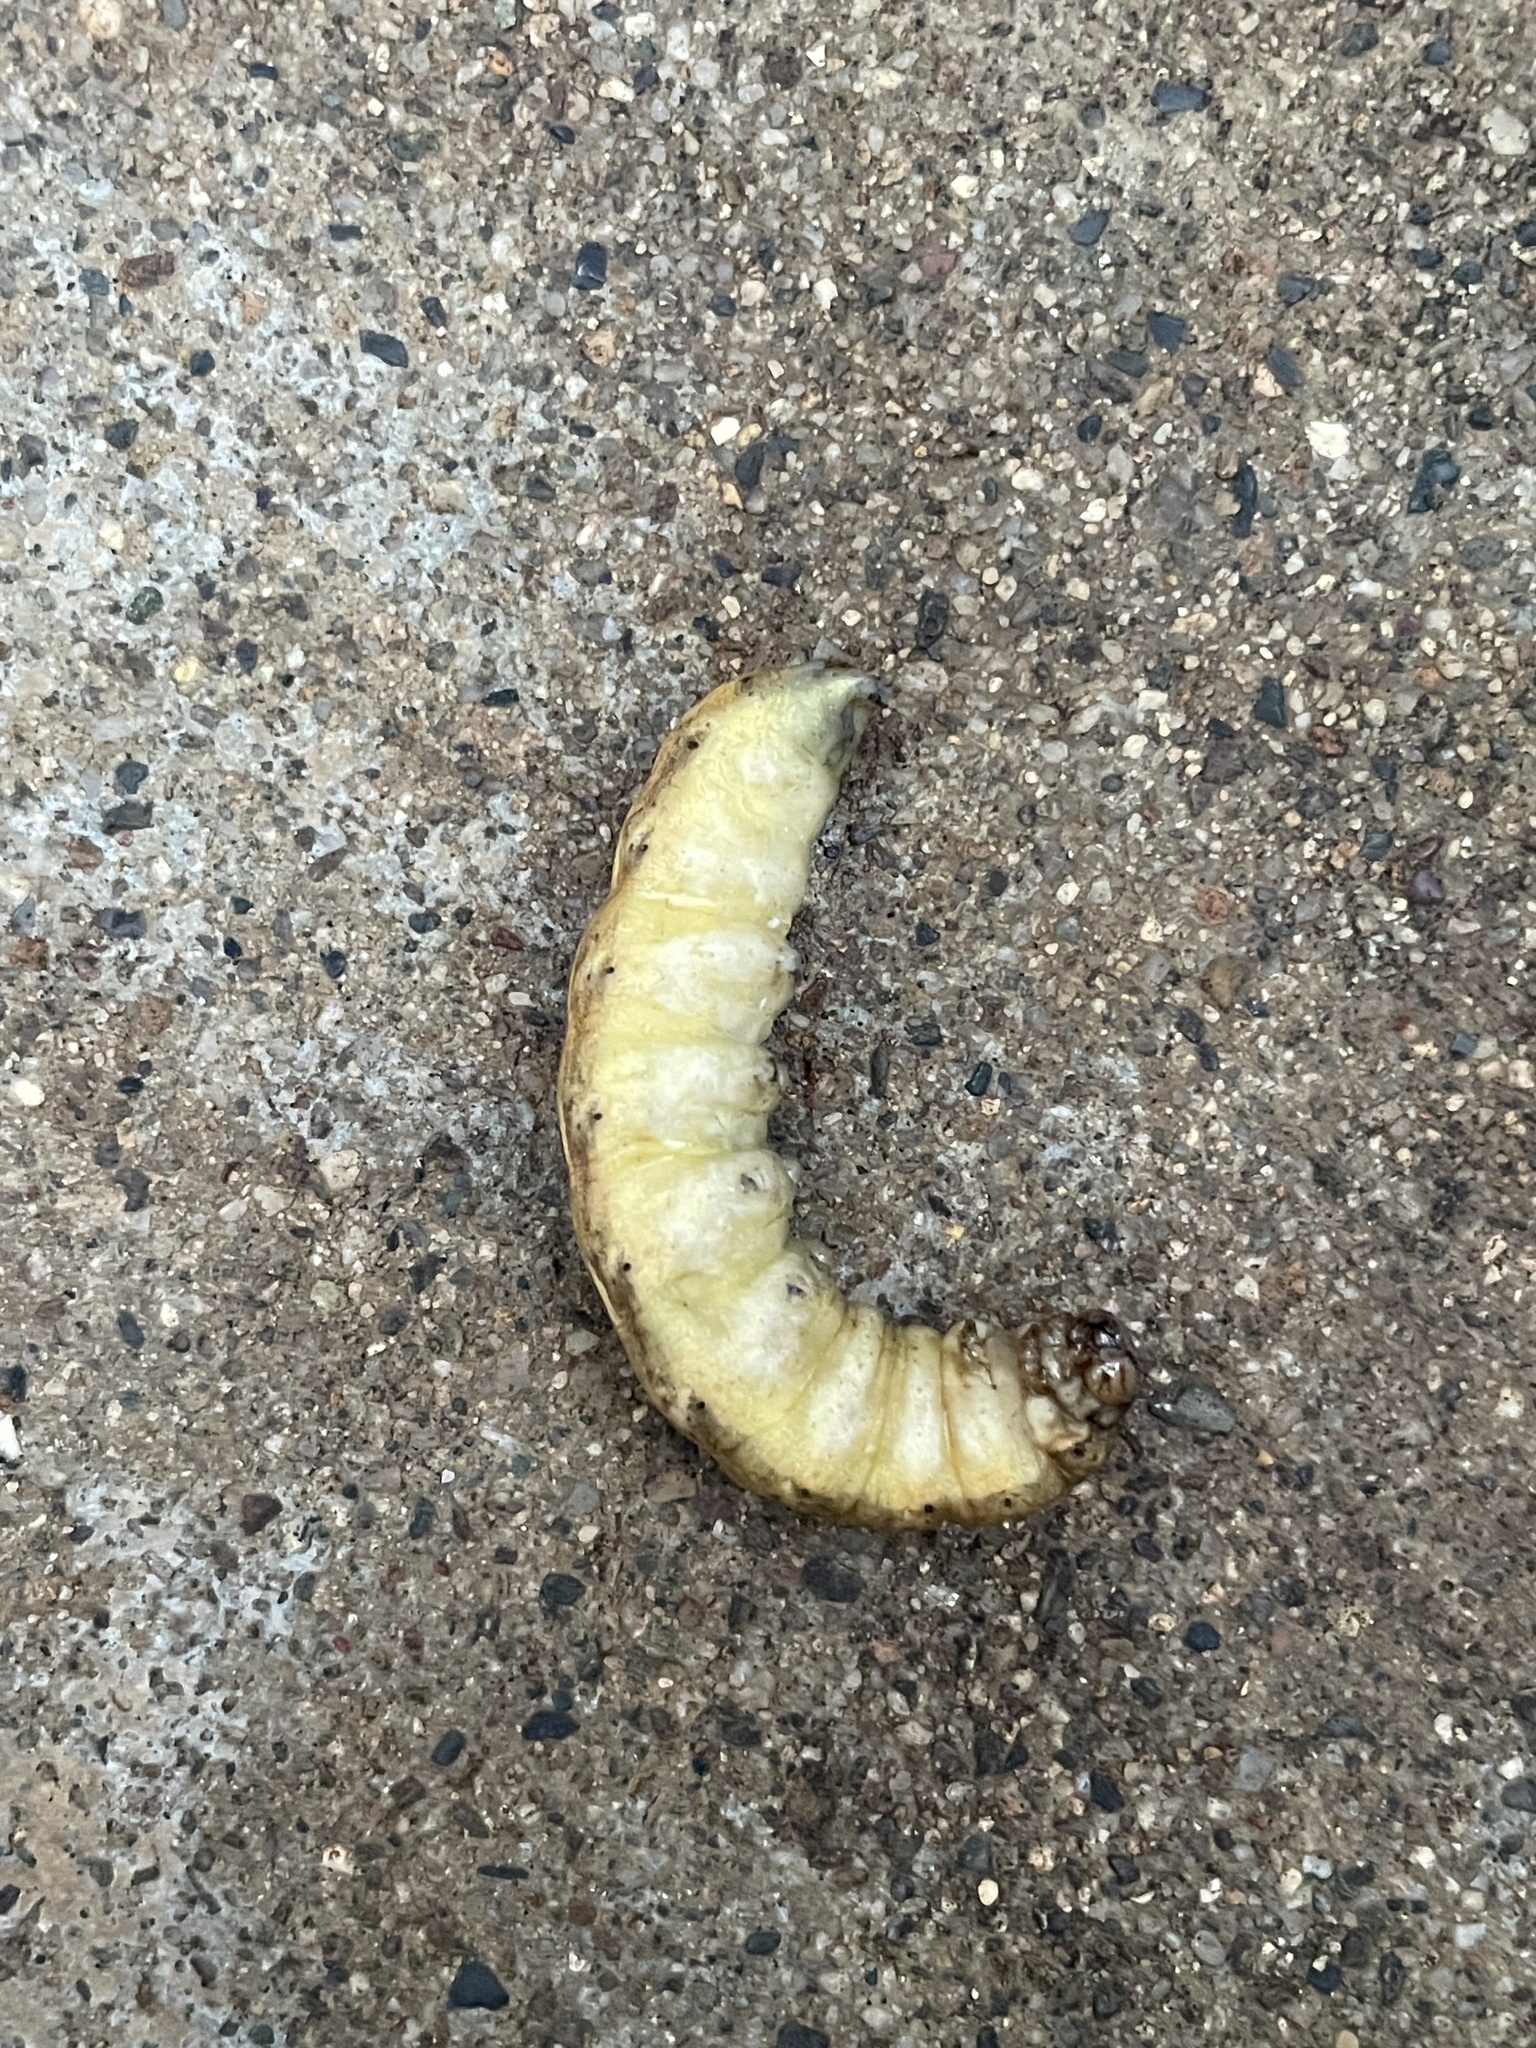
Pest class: cutworms